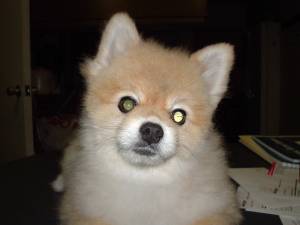
Animal: dog
Breed: pomeranian